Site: brandenburg
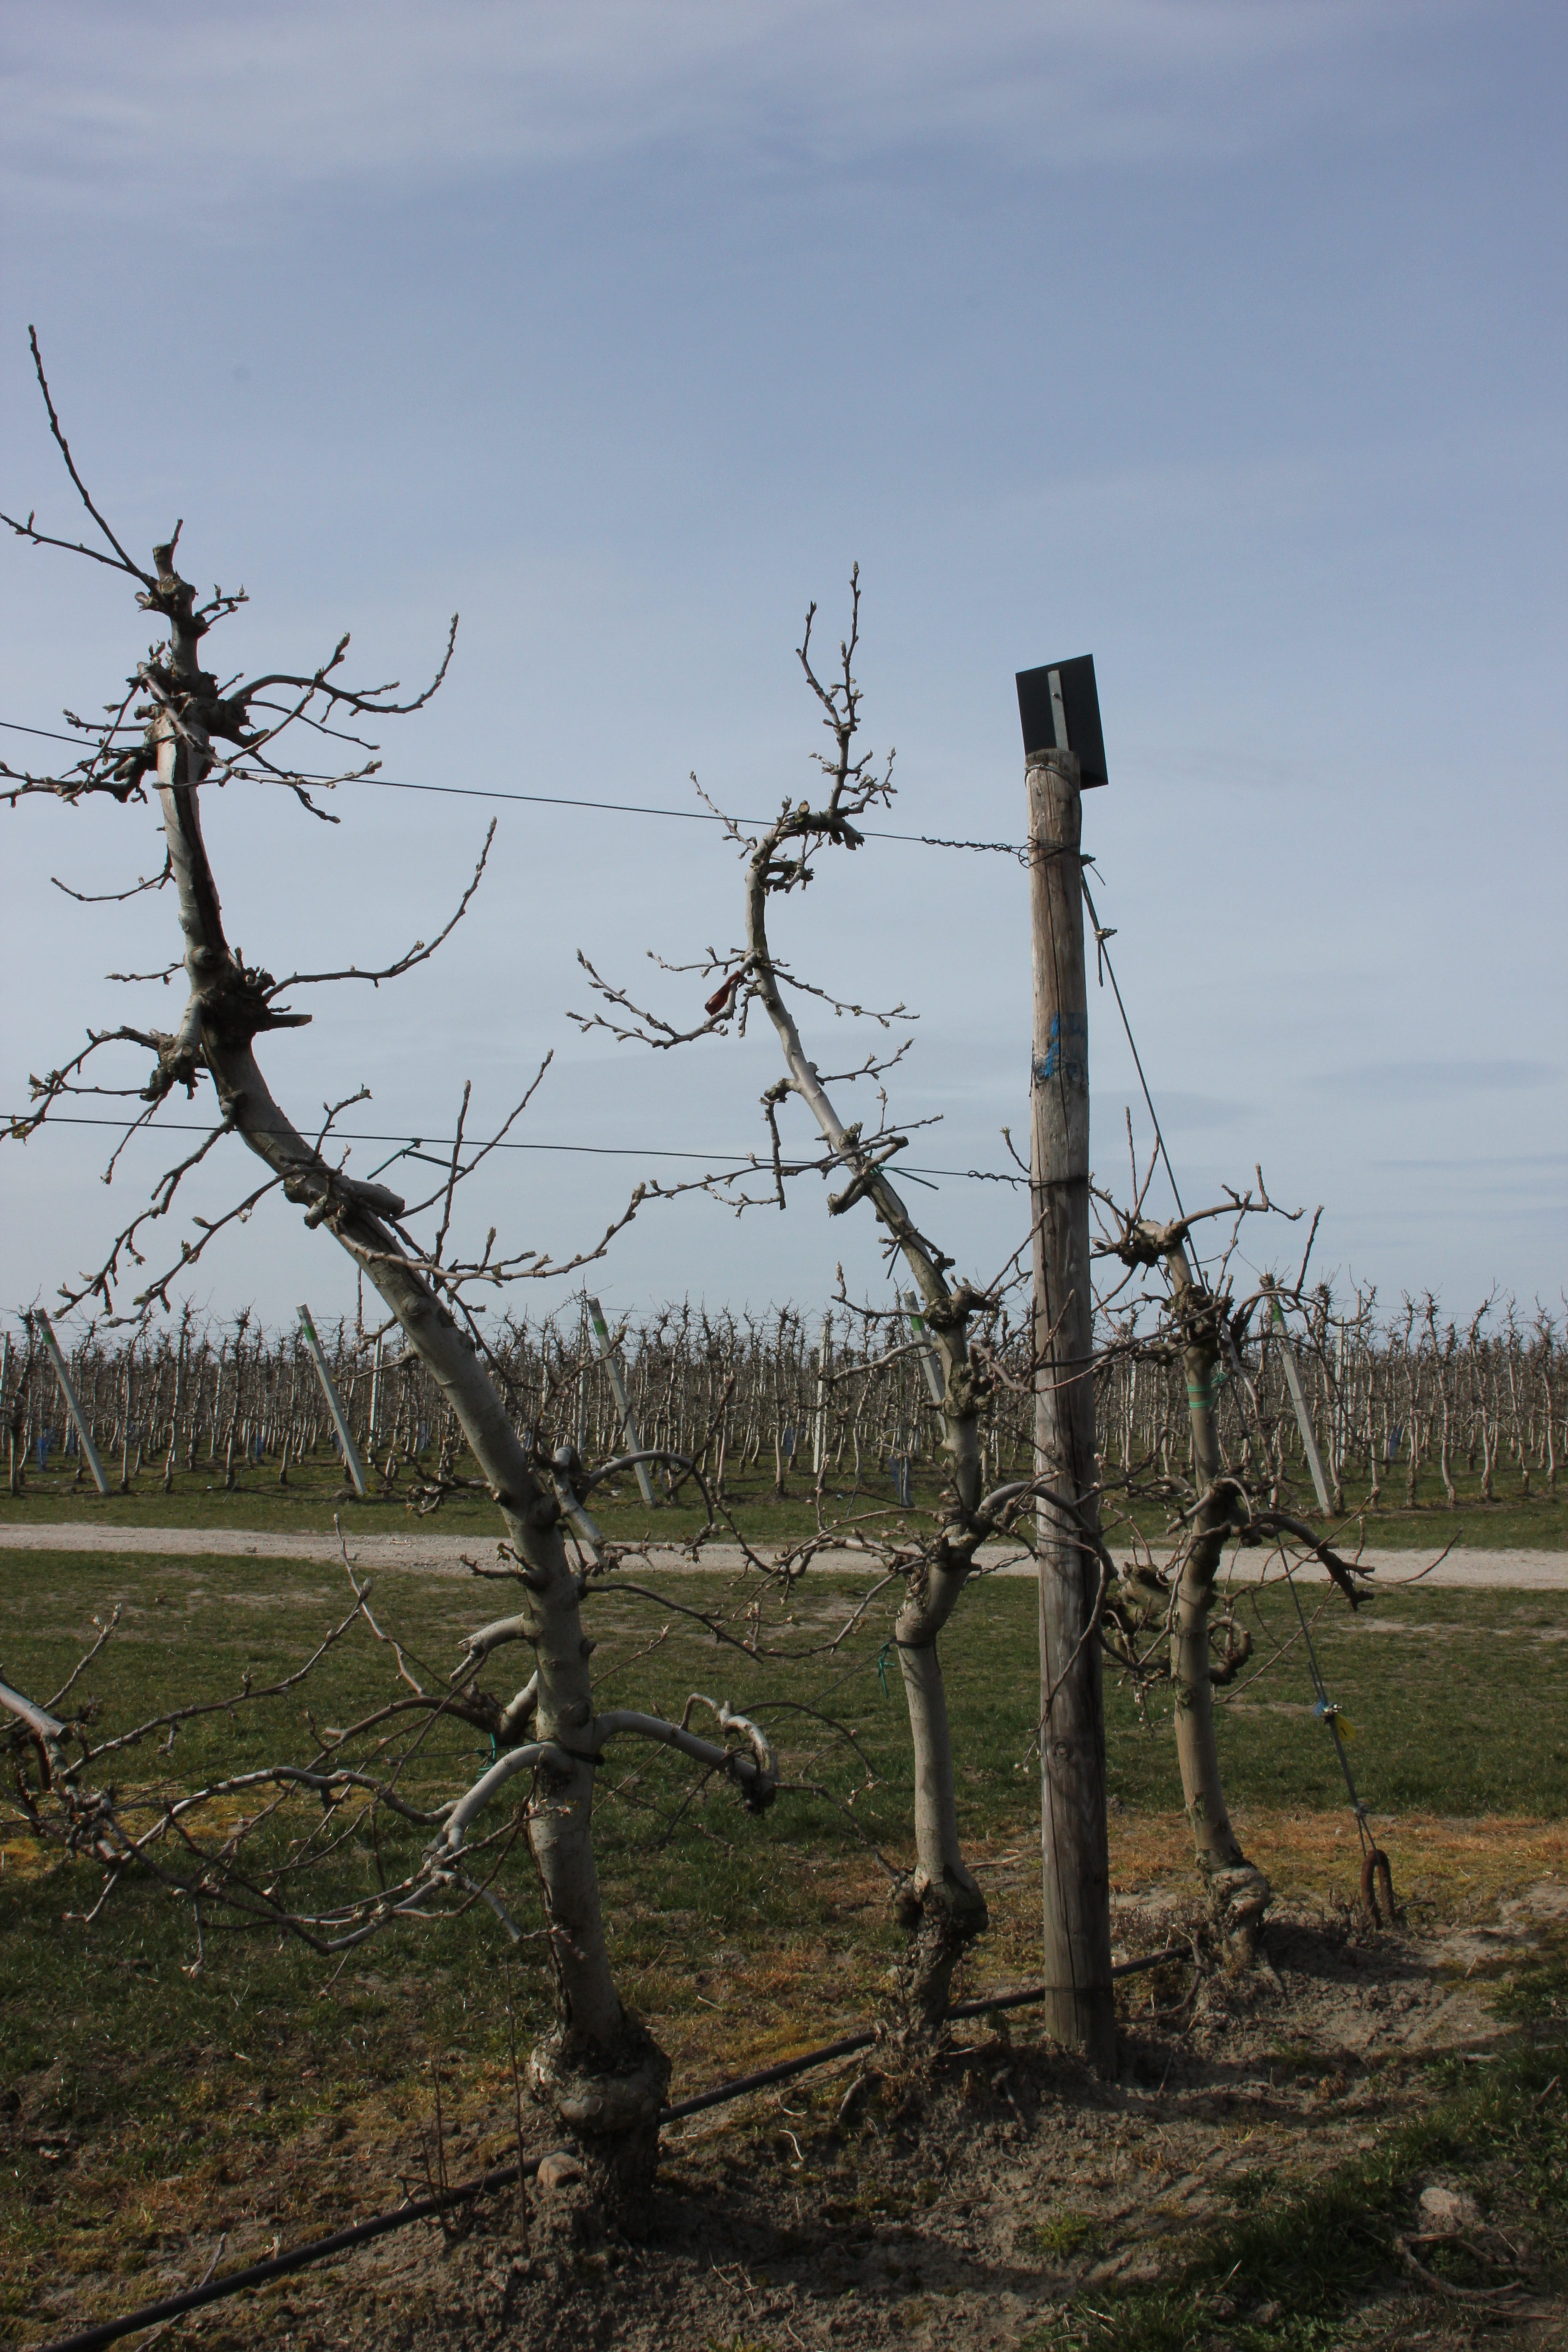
Growth stage (BBCH 54): Inflorescence emergence